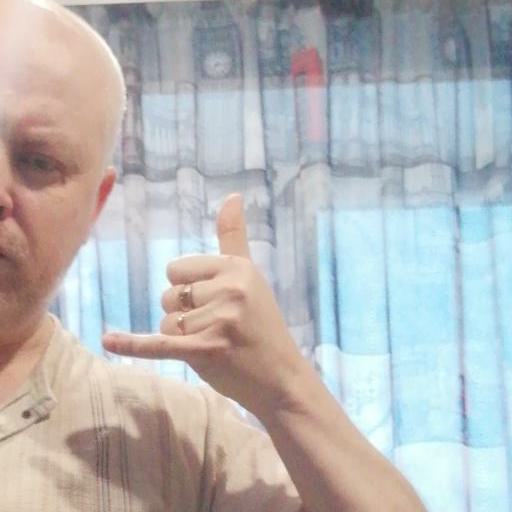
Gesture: call